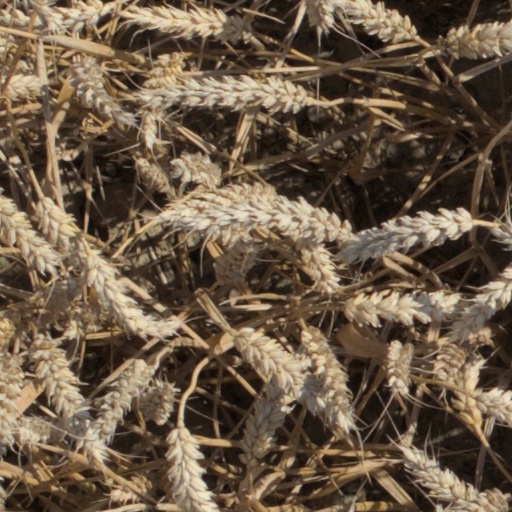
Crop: wheat